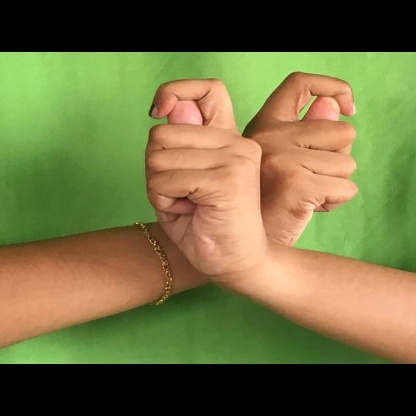
Mudra: Berunda